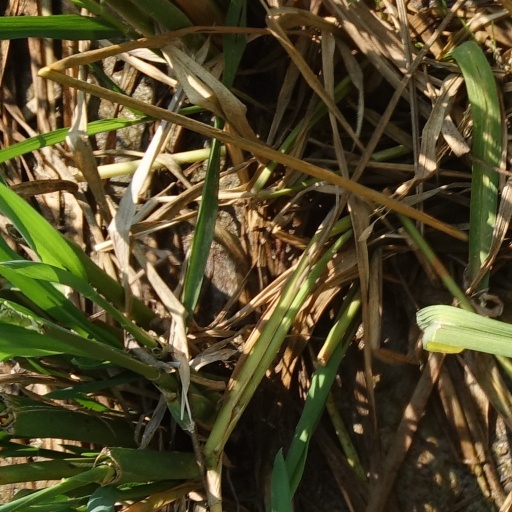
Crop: rice